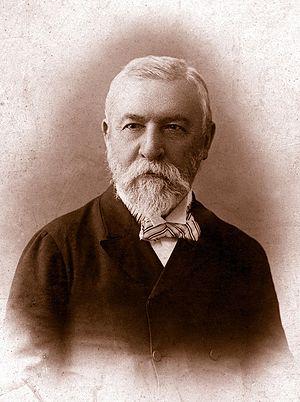
Todor Burmov est un homme politique bulgare. Il est premier ministre de Bulgarie de juillet à décembre 1879.